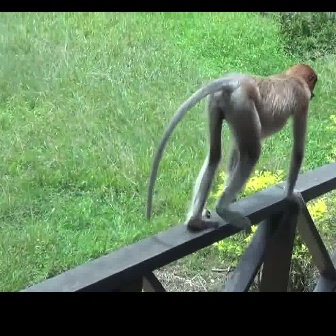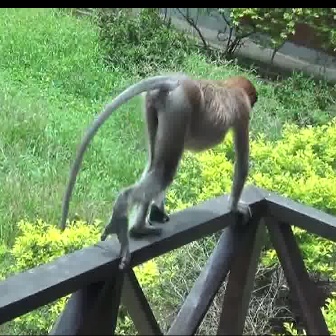
  Please identify the target specified by the bounding box [144,62,317,235] in the first image and locate it in the second image. Return the coordinates in [x_min,y_min,x_max,y_max] format.
Answer: [58,70,258,271]